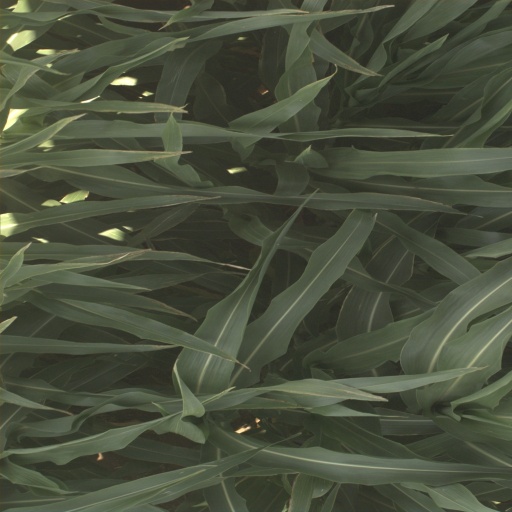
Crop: sorghum